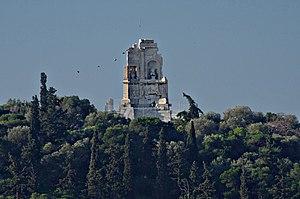
Le monument de Philopappos est un monument funéraire élevé entre 114 et 119 au sommet de la colline des Muses, au sud-ouest de l'acropole d'Athènes, en l'honneur du sénateur romain Caius Iulius Antiochus Epiphanes Philopappus, bienfaiteur de la cité d'Athènes.